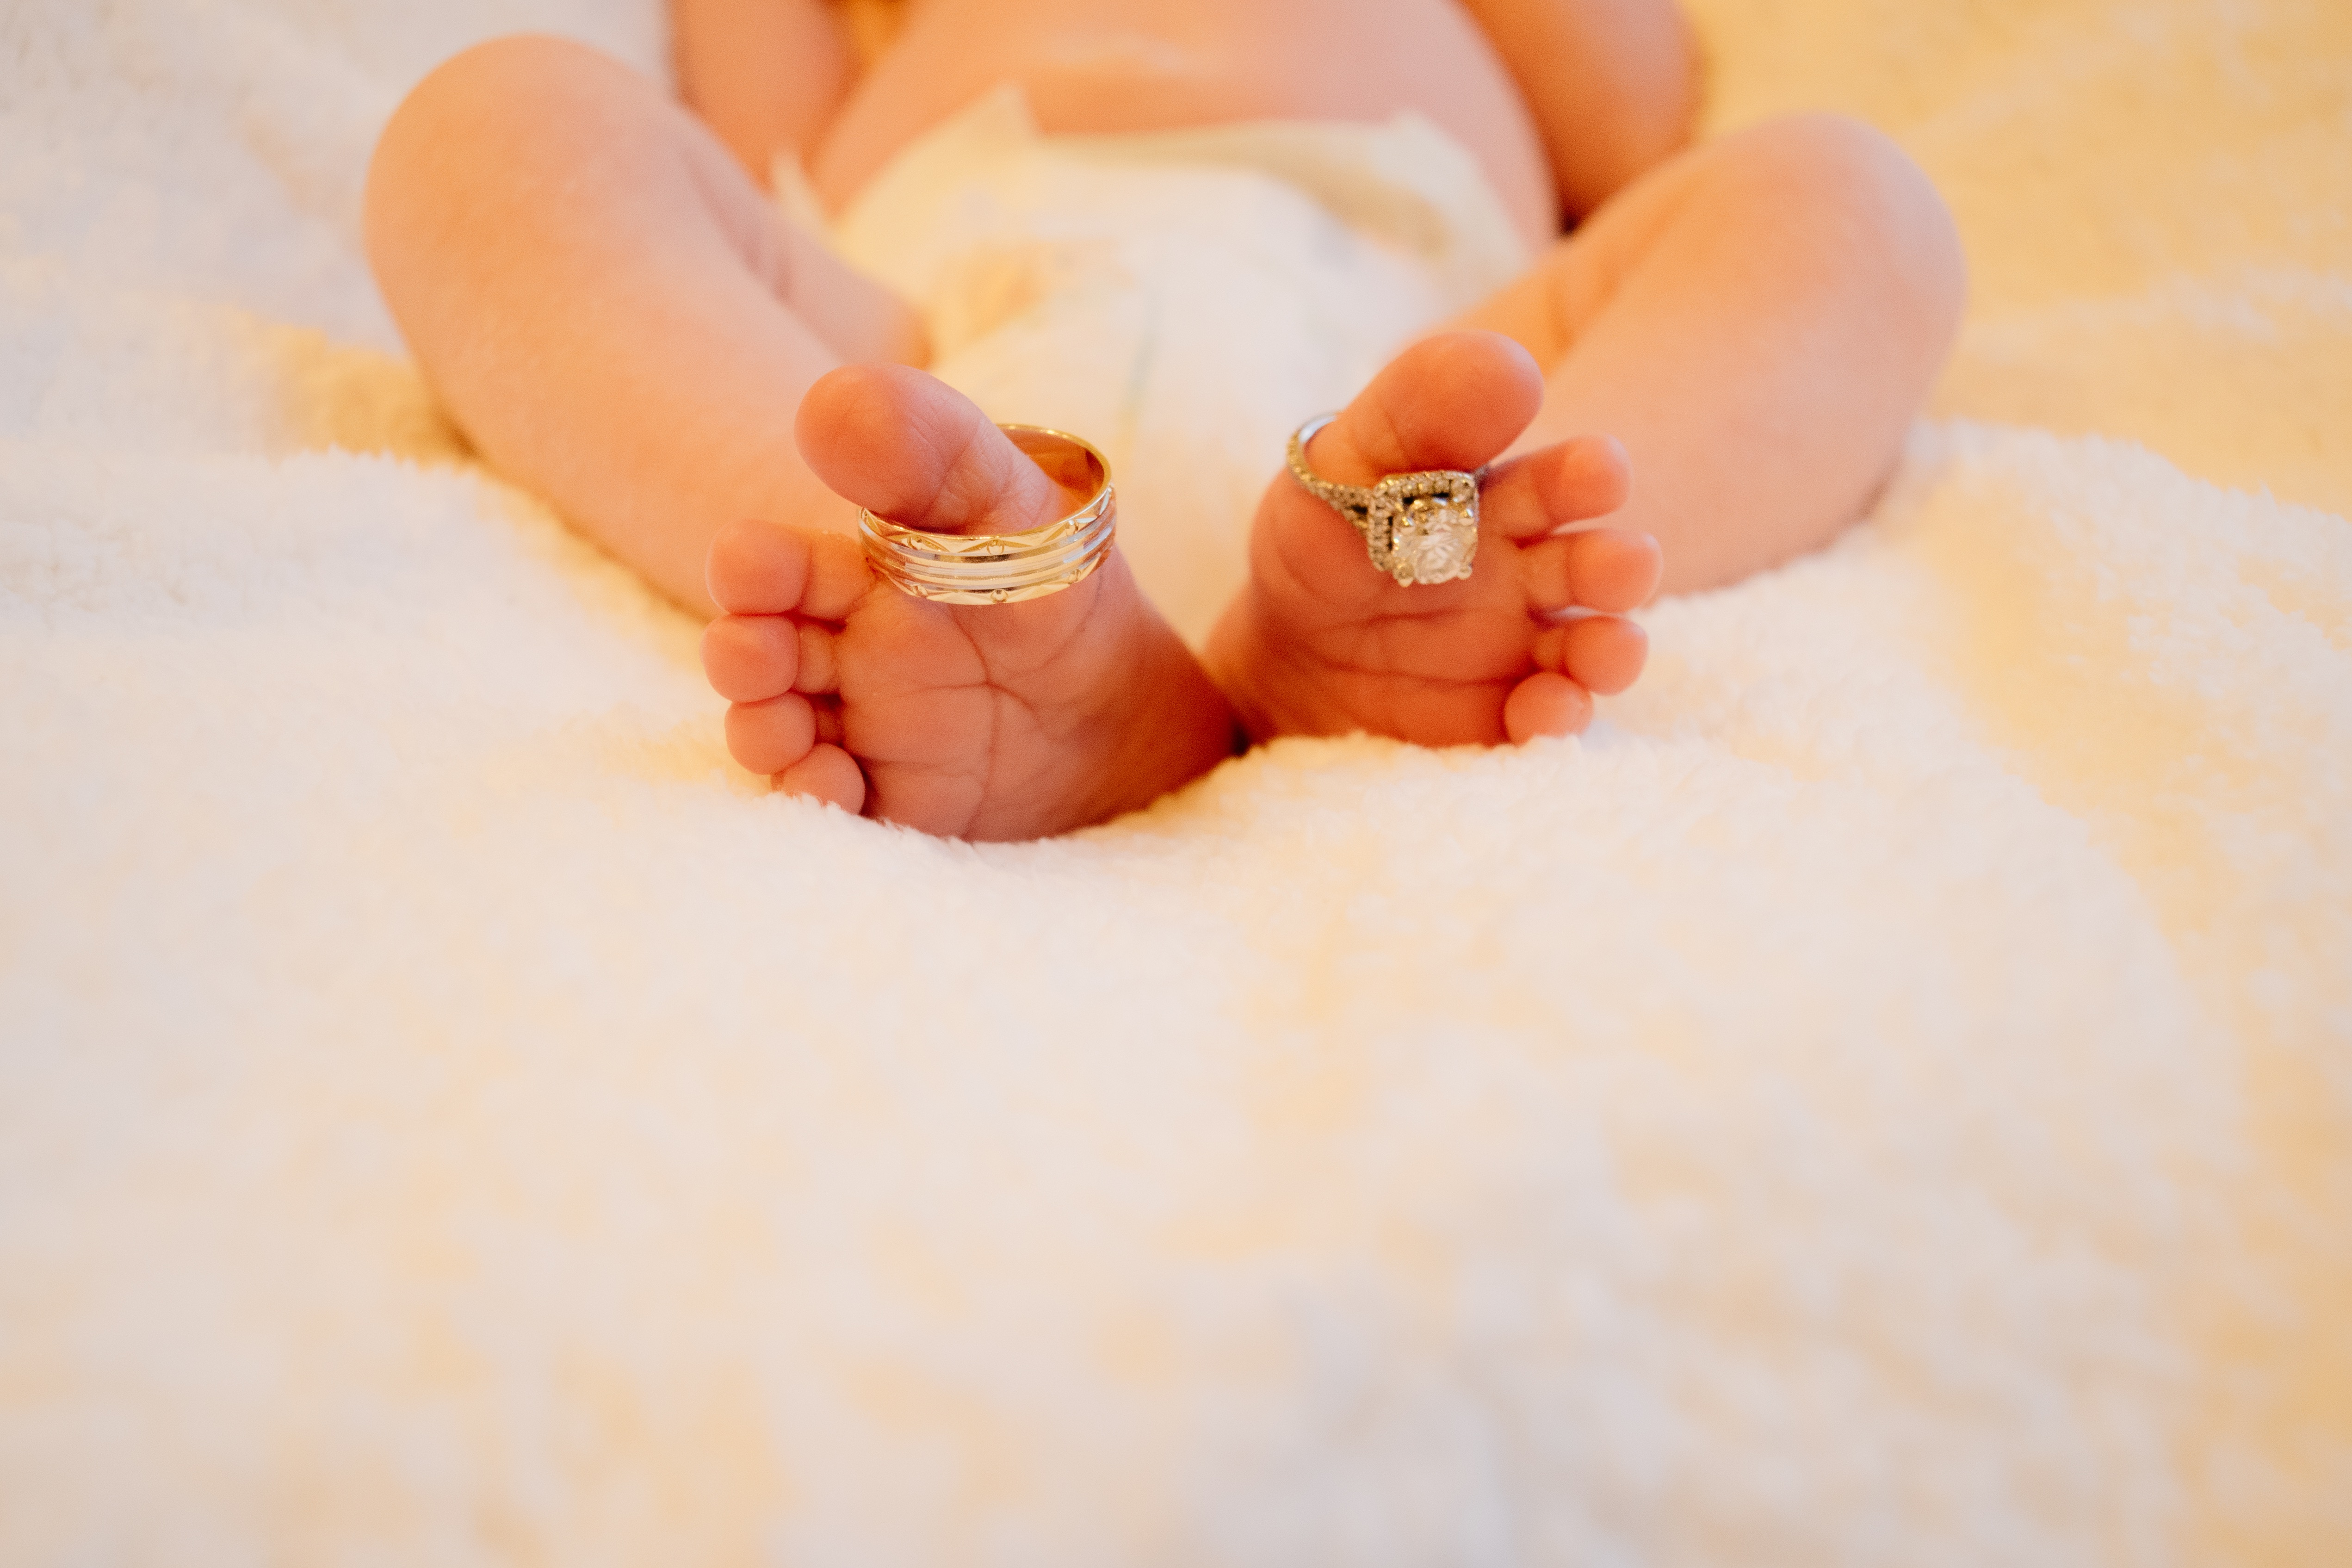
hand, petal, leg, finger, child, pink, close up, human body, nose, infant, skin, organ, sense